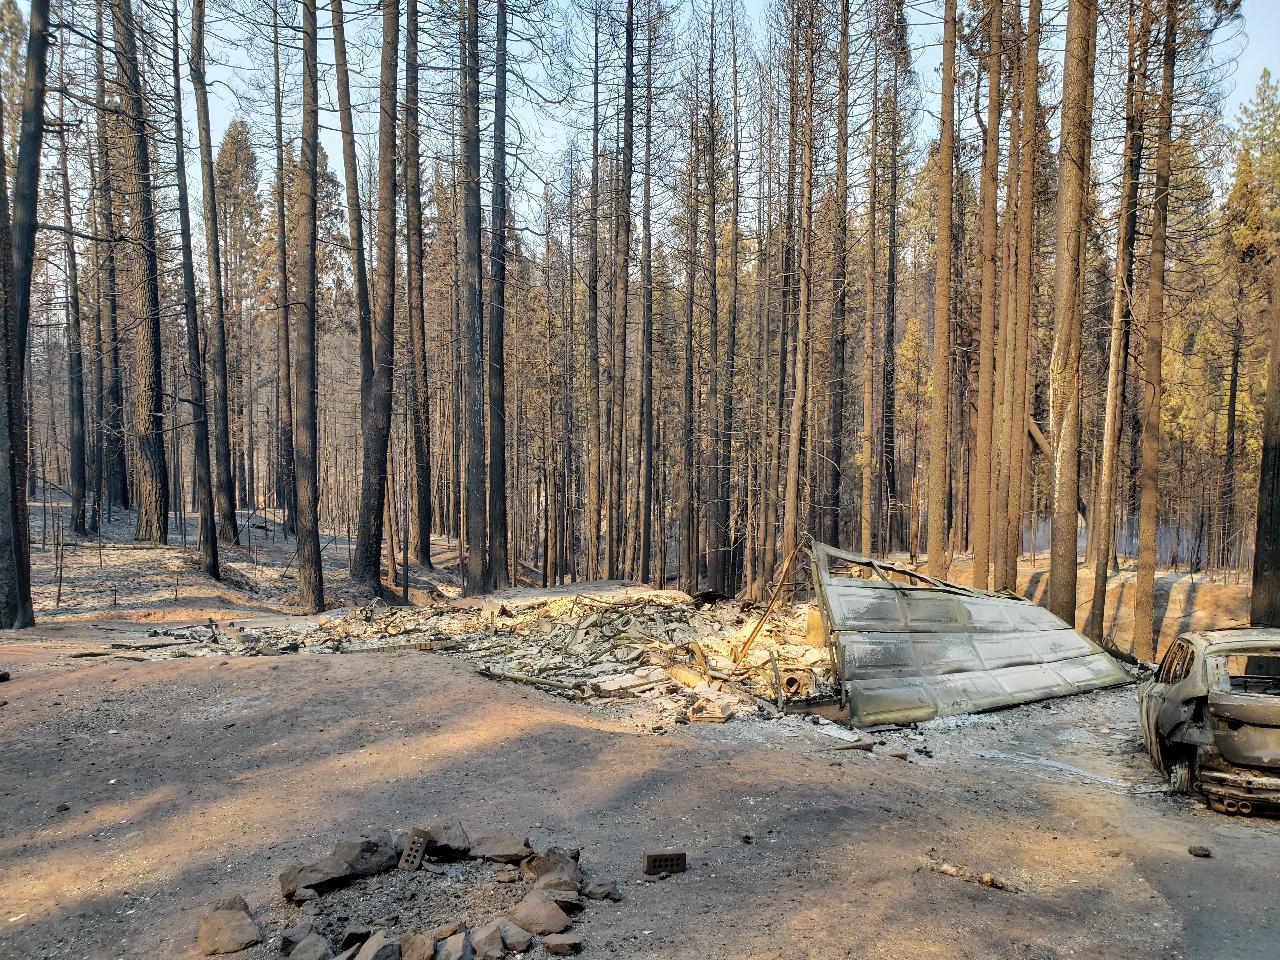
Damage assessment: destroyed